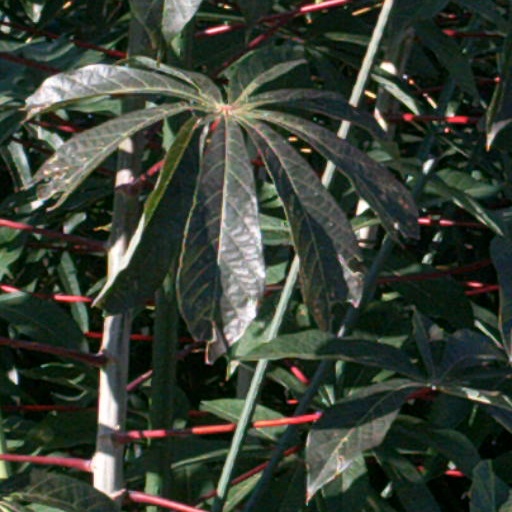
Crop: cassava